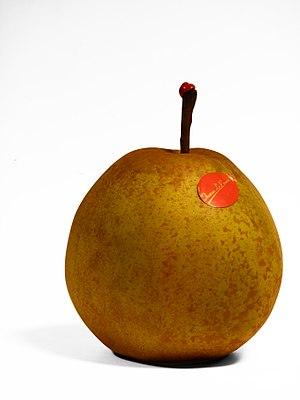
Poire Passe Crassane - exploitation SA Thomas LE PRINCE
La Passe-Crassane est une variété de poire d'hiver obtenue par le pépiniériste Louis Boisbunel à Rouen.